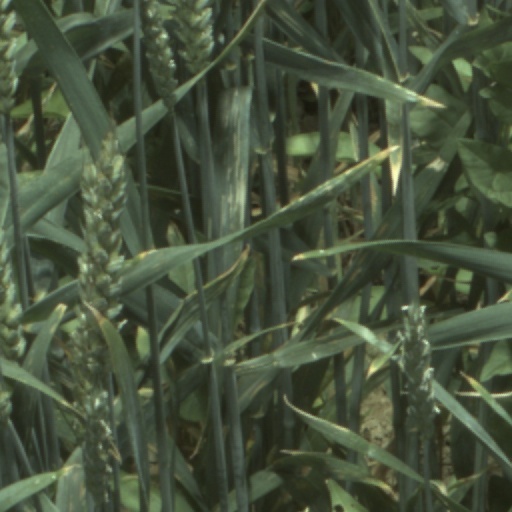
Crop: wheat